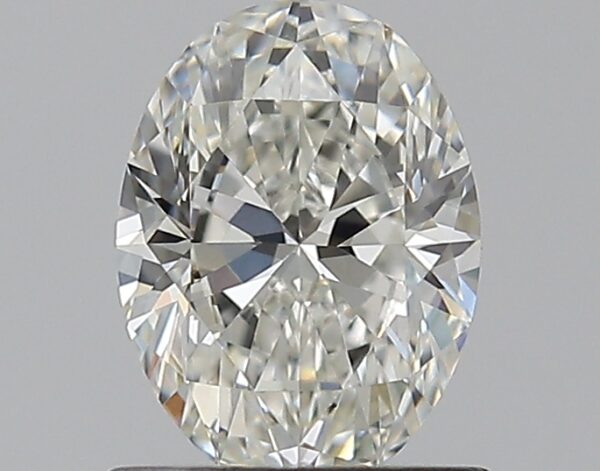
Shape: oval
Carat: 0.82
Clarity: VVS2
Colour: H
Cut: EX
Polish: EX
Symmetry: EX
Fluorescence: F
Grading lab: GIA
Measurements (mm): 7.06 x 5.23 x 3.3